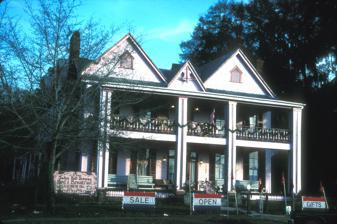
Building: Dill House (Fort Gaines, Georgia)
Country: United States of America
Year built: 1830
Historic house in Georgia, United States Not to be confused with Richard E. Dill House . United States historic place Dill House U.S. National Register of Historic Places Show map of Georgia Show map of the United States Location 102 S. Washington St., Fort Gaines, Georgia Coordinates 31°36′22″N 85°02′55″W / 31.6062°N 85.04848°W / 31.6062; -85.04848 Area 0.3 acres (0.12 ha) Built c.1830 NRHP reference No. 75000582 Added to NRHP May 6, 1975 The Dill House , located at 102 S. Washington St. in the city of Fort Gaines in Clay County, Georgia , was built c.1830.  It was listed on the National Register of Historic Places in 1975. It was the home of General John Dill, a prominent citizen and original settler of Fort Gaines.  He came to the area as a military aide to General Edmund P. Gaines , and he was appointed to command Fort Gaines, a stronghold on the Chattahoochee River .  The fort was no longer needed as a military facility after 1826, and General Dill retired and became a merchant in Fort Gaines. The house was renovated into a hotel in the 1890s. There are several legends associated with the house. References